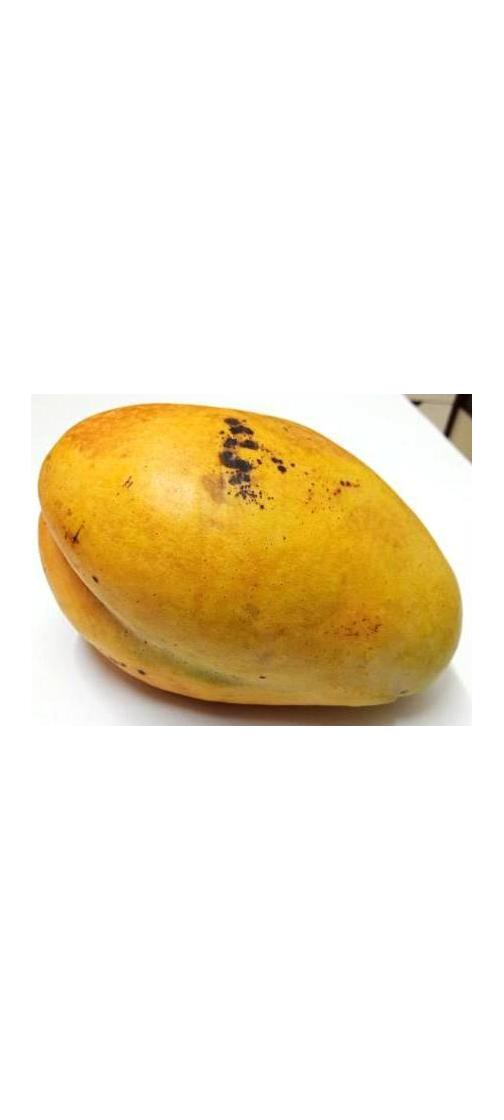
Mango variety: Bari-11